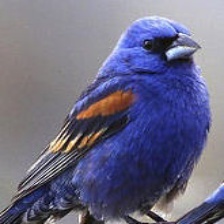
Species: BLUE GROSBEAK
Scientific name: PASSERINA CAERULEA